Hotel Oregon

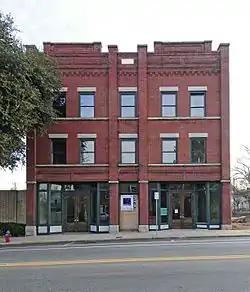
Hotel Oregon, February 2012

Hotel Oregon, also known as Oakman Drugs, Oakman Glass, and Spartan Hotel, is a historic hotel building located at Spartanburg, Spartanburg County, South Carolina. It was built in 1909, and is a three-story, brick building with two first floor storefronts. It features horizontal granite belt courses, decorative brick panels, brick cornices, and a stepped front parapet.